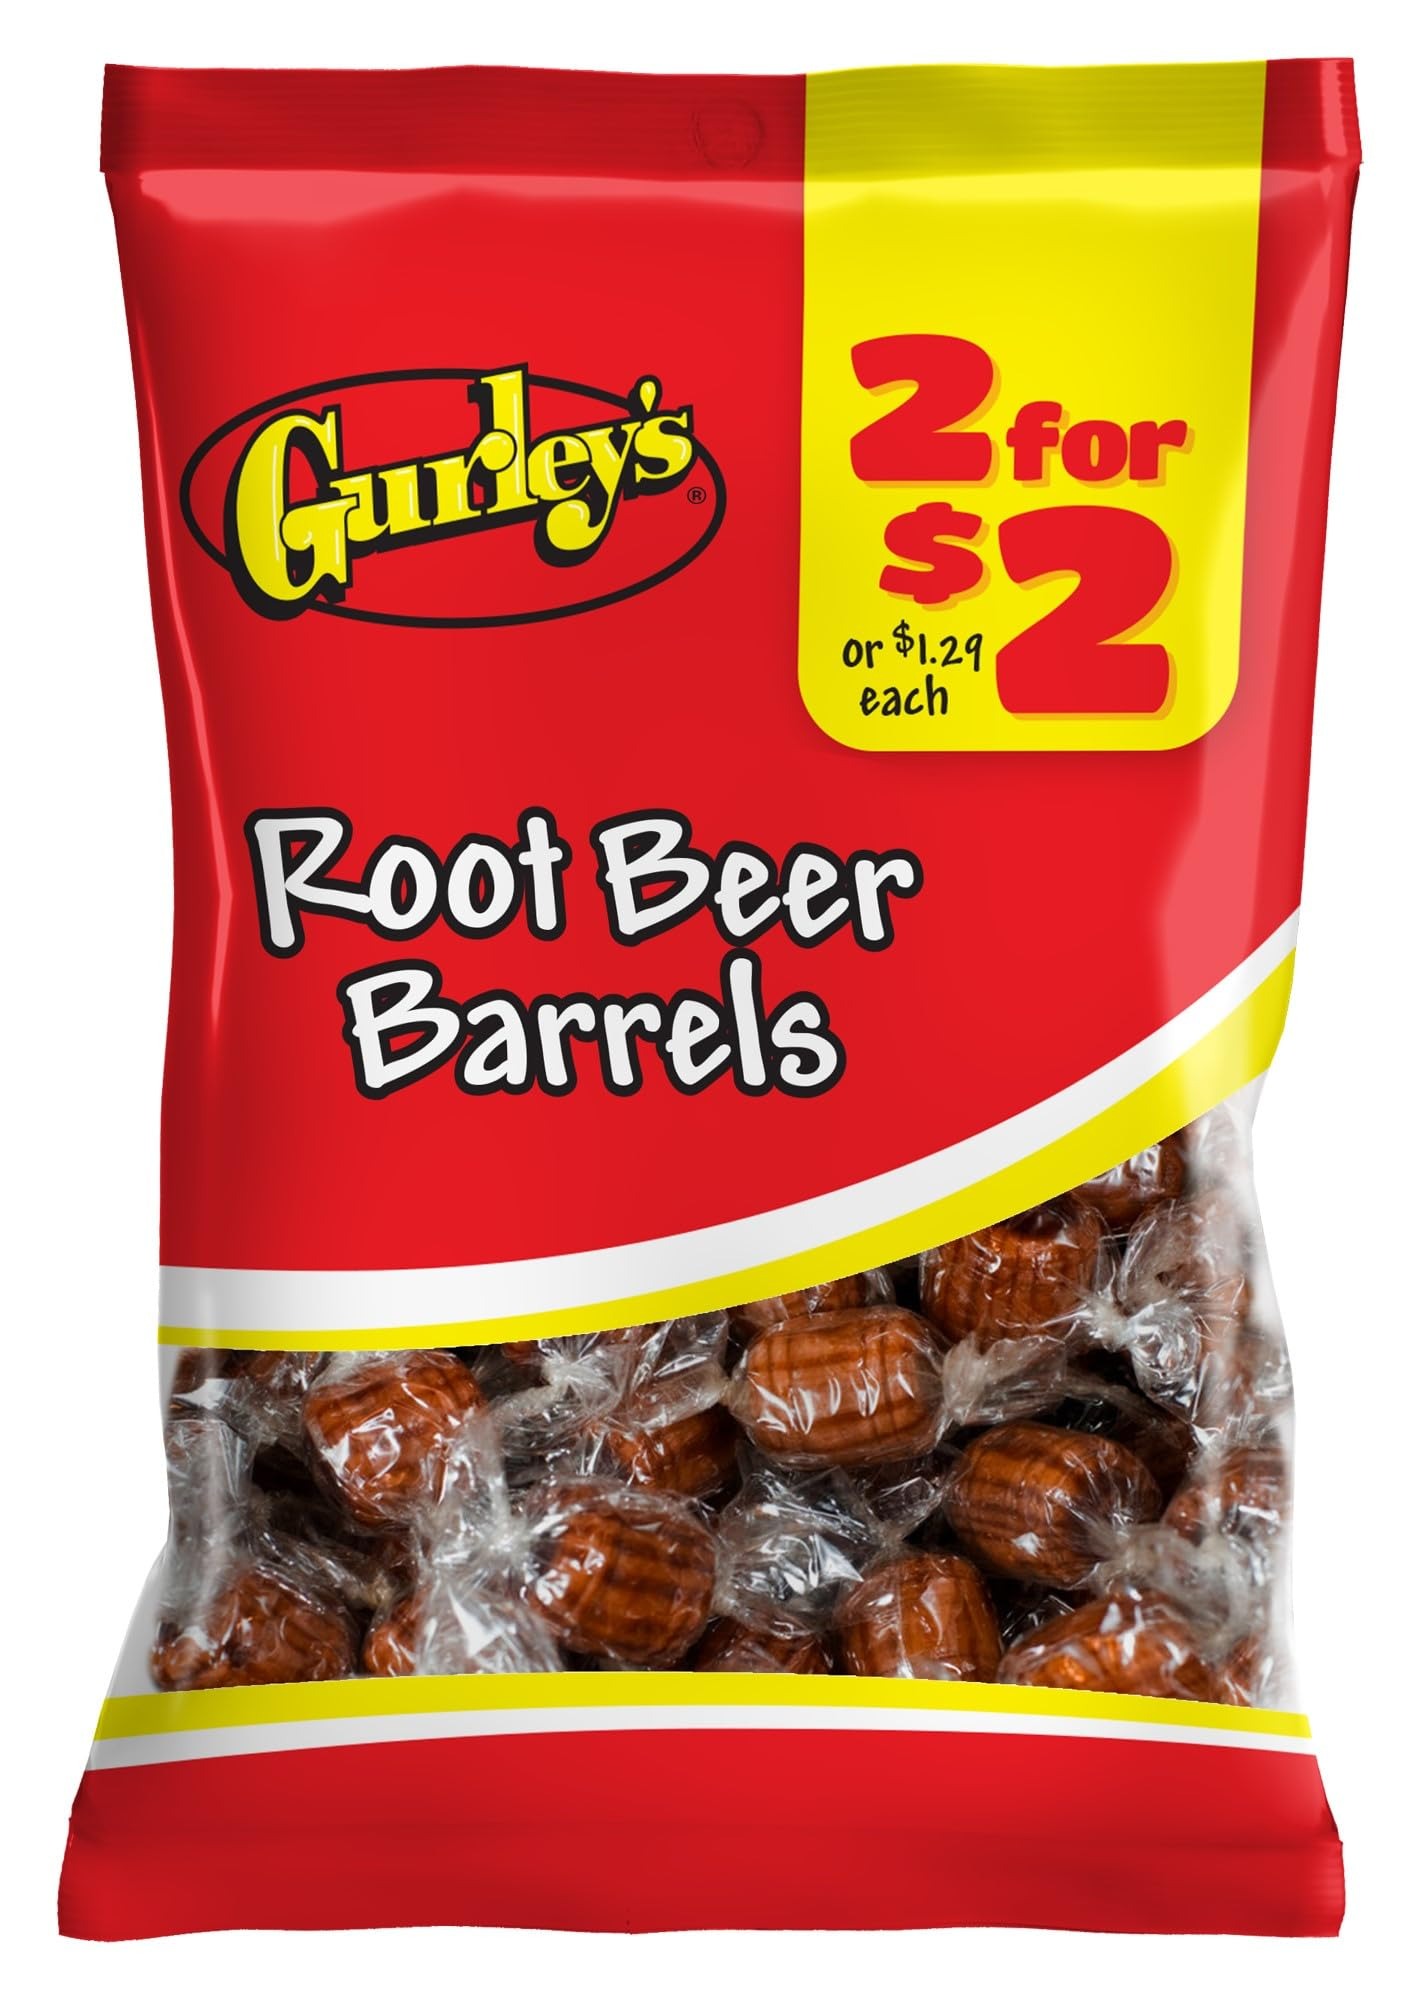
Item Name: Gurley's Dad's Rootbeer Barrels, Authentic Draft Flavor Hard Candy (Pack of 12)
Bullet Point 1: Authentic rootbeer draft flavor hard candy, ideal for candy bags for party favors or candy bowls
Bullet Point 2: Traditional barrel shape for an old-fashioned candy experience
Bullet Point 3: (Pack of 12) offers a plentiful supply for root beer enthusiasts
Bullet Point 4: Great addition to concession stand supplies, party candy mix, and candy bags
Bullet Point 5: Crafted for those who dare to challenge their taste sensations. Great for bulk hard candy individually wrapped, student gifts, or candy pantry packs
Product Description: Relive the good old days with Gurley's Dad's Rootbeer Barrels. Each piece is a throwback to classic soda fountains, offering the authentic, creamy draft root beer flavor encased in a timeless hard candy.
Value: 12.0
Unit: Count

Price: 22.99